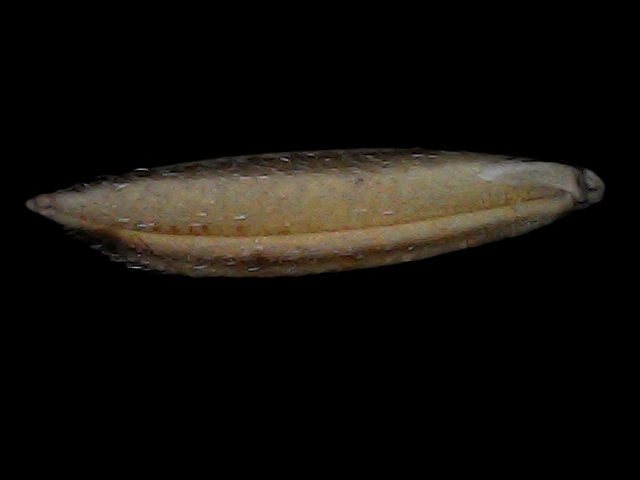
Rice variety: Bd87